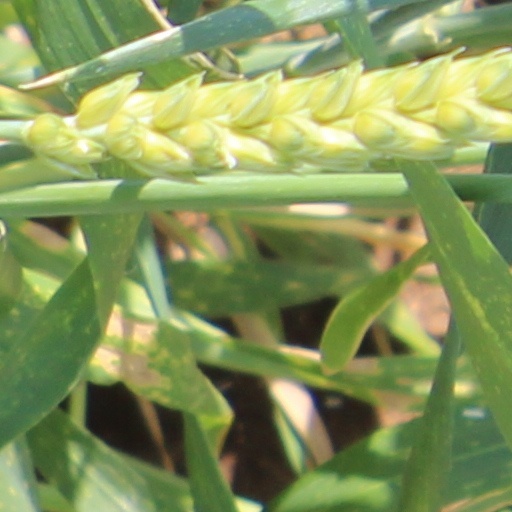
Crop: wheat